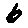
Label: 6